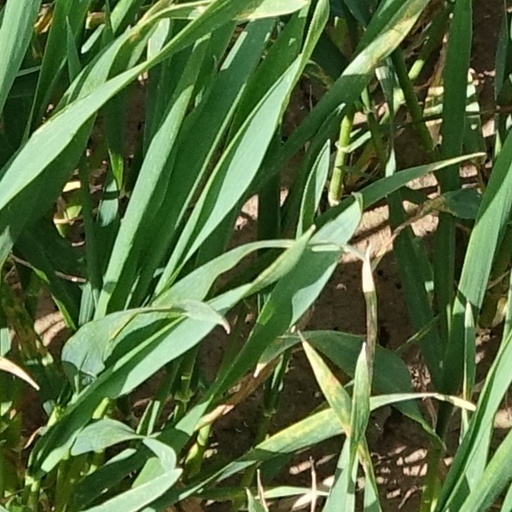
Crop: wheat